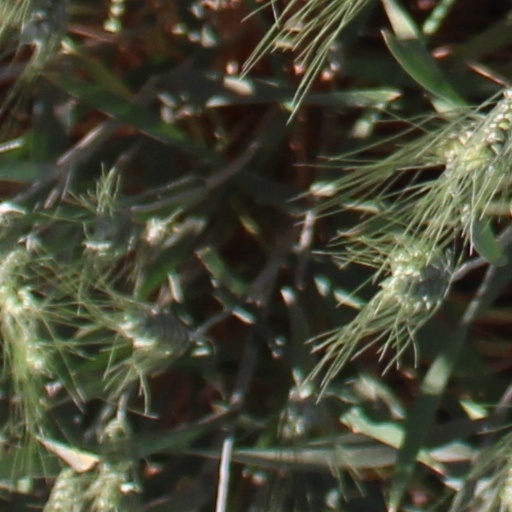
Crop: wheat